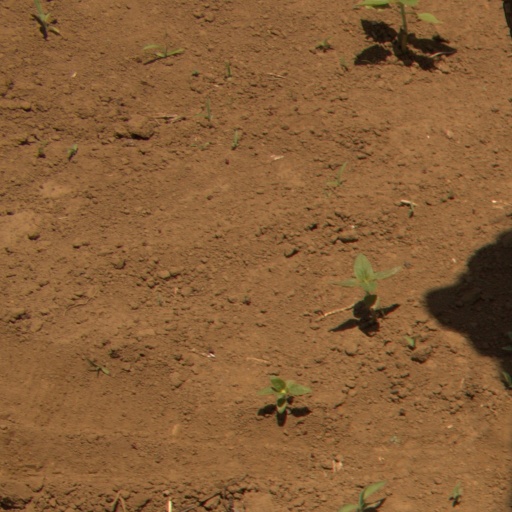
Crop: Jerusalem artichoke